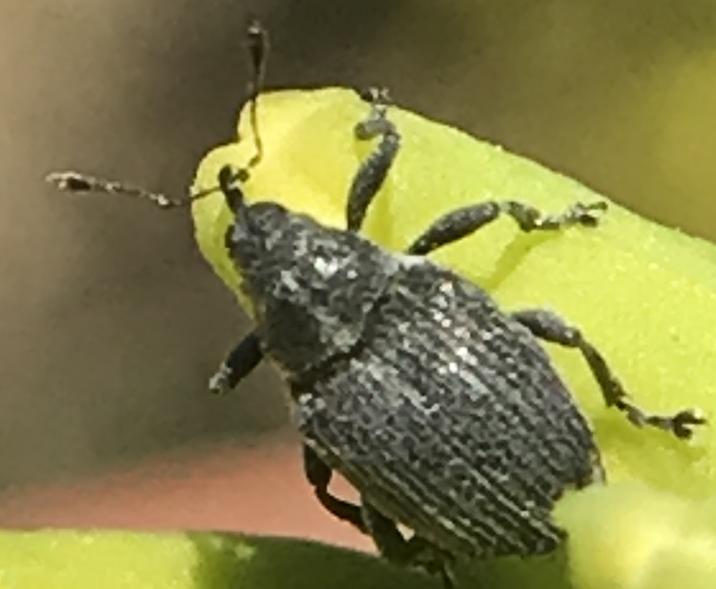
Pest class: Cabbage_seedpod_weevil